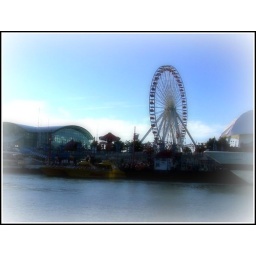
Navy Pier in Chicago - Boat ride on chicago river and lake michigan